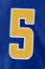
Number: 5